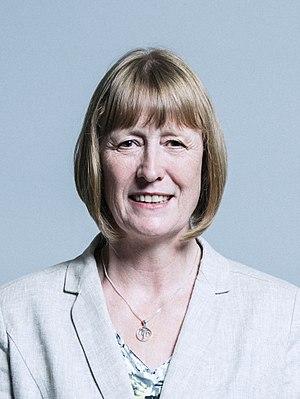
Joan Marie Ryan est une femme politique britannique qui est député pour Enfield Nord de 1997 à 2010 et de 2015 à 2019. Elle a étudié la sociologie et a enseigné, avant de devenir conseiller du travail au conseil de l'arrondissement de Barnet à Londres en 1990, où il a occupé le poste de leader adjoint du conseil de 1994 à 1998.